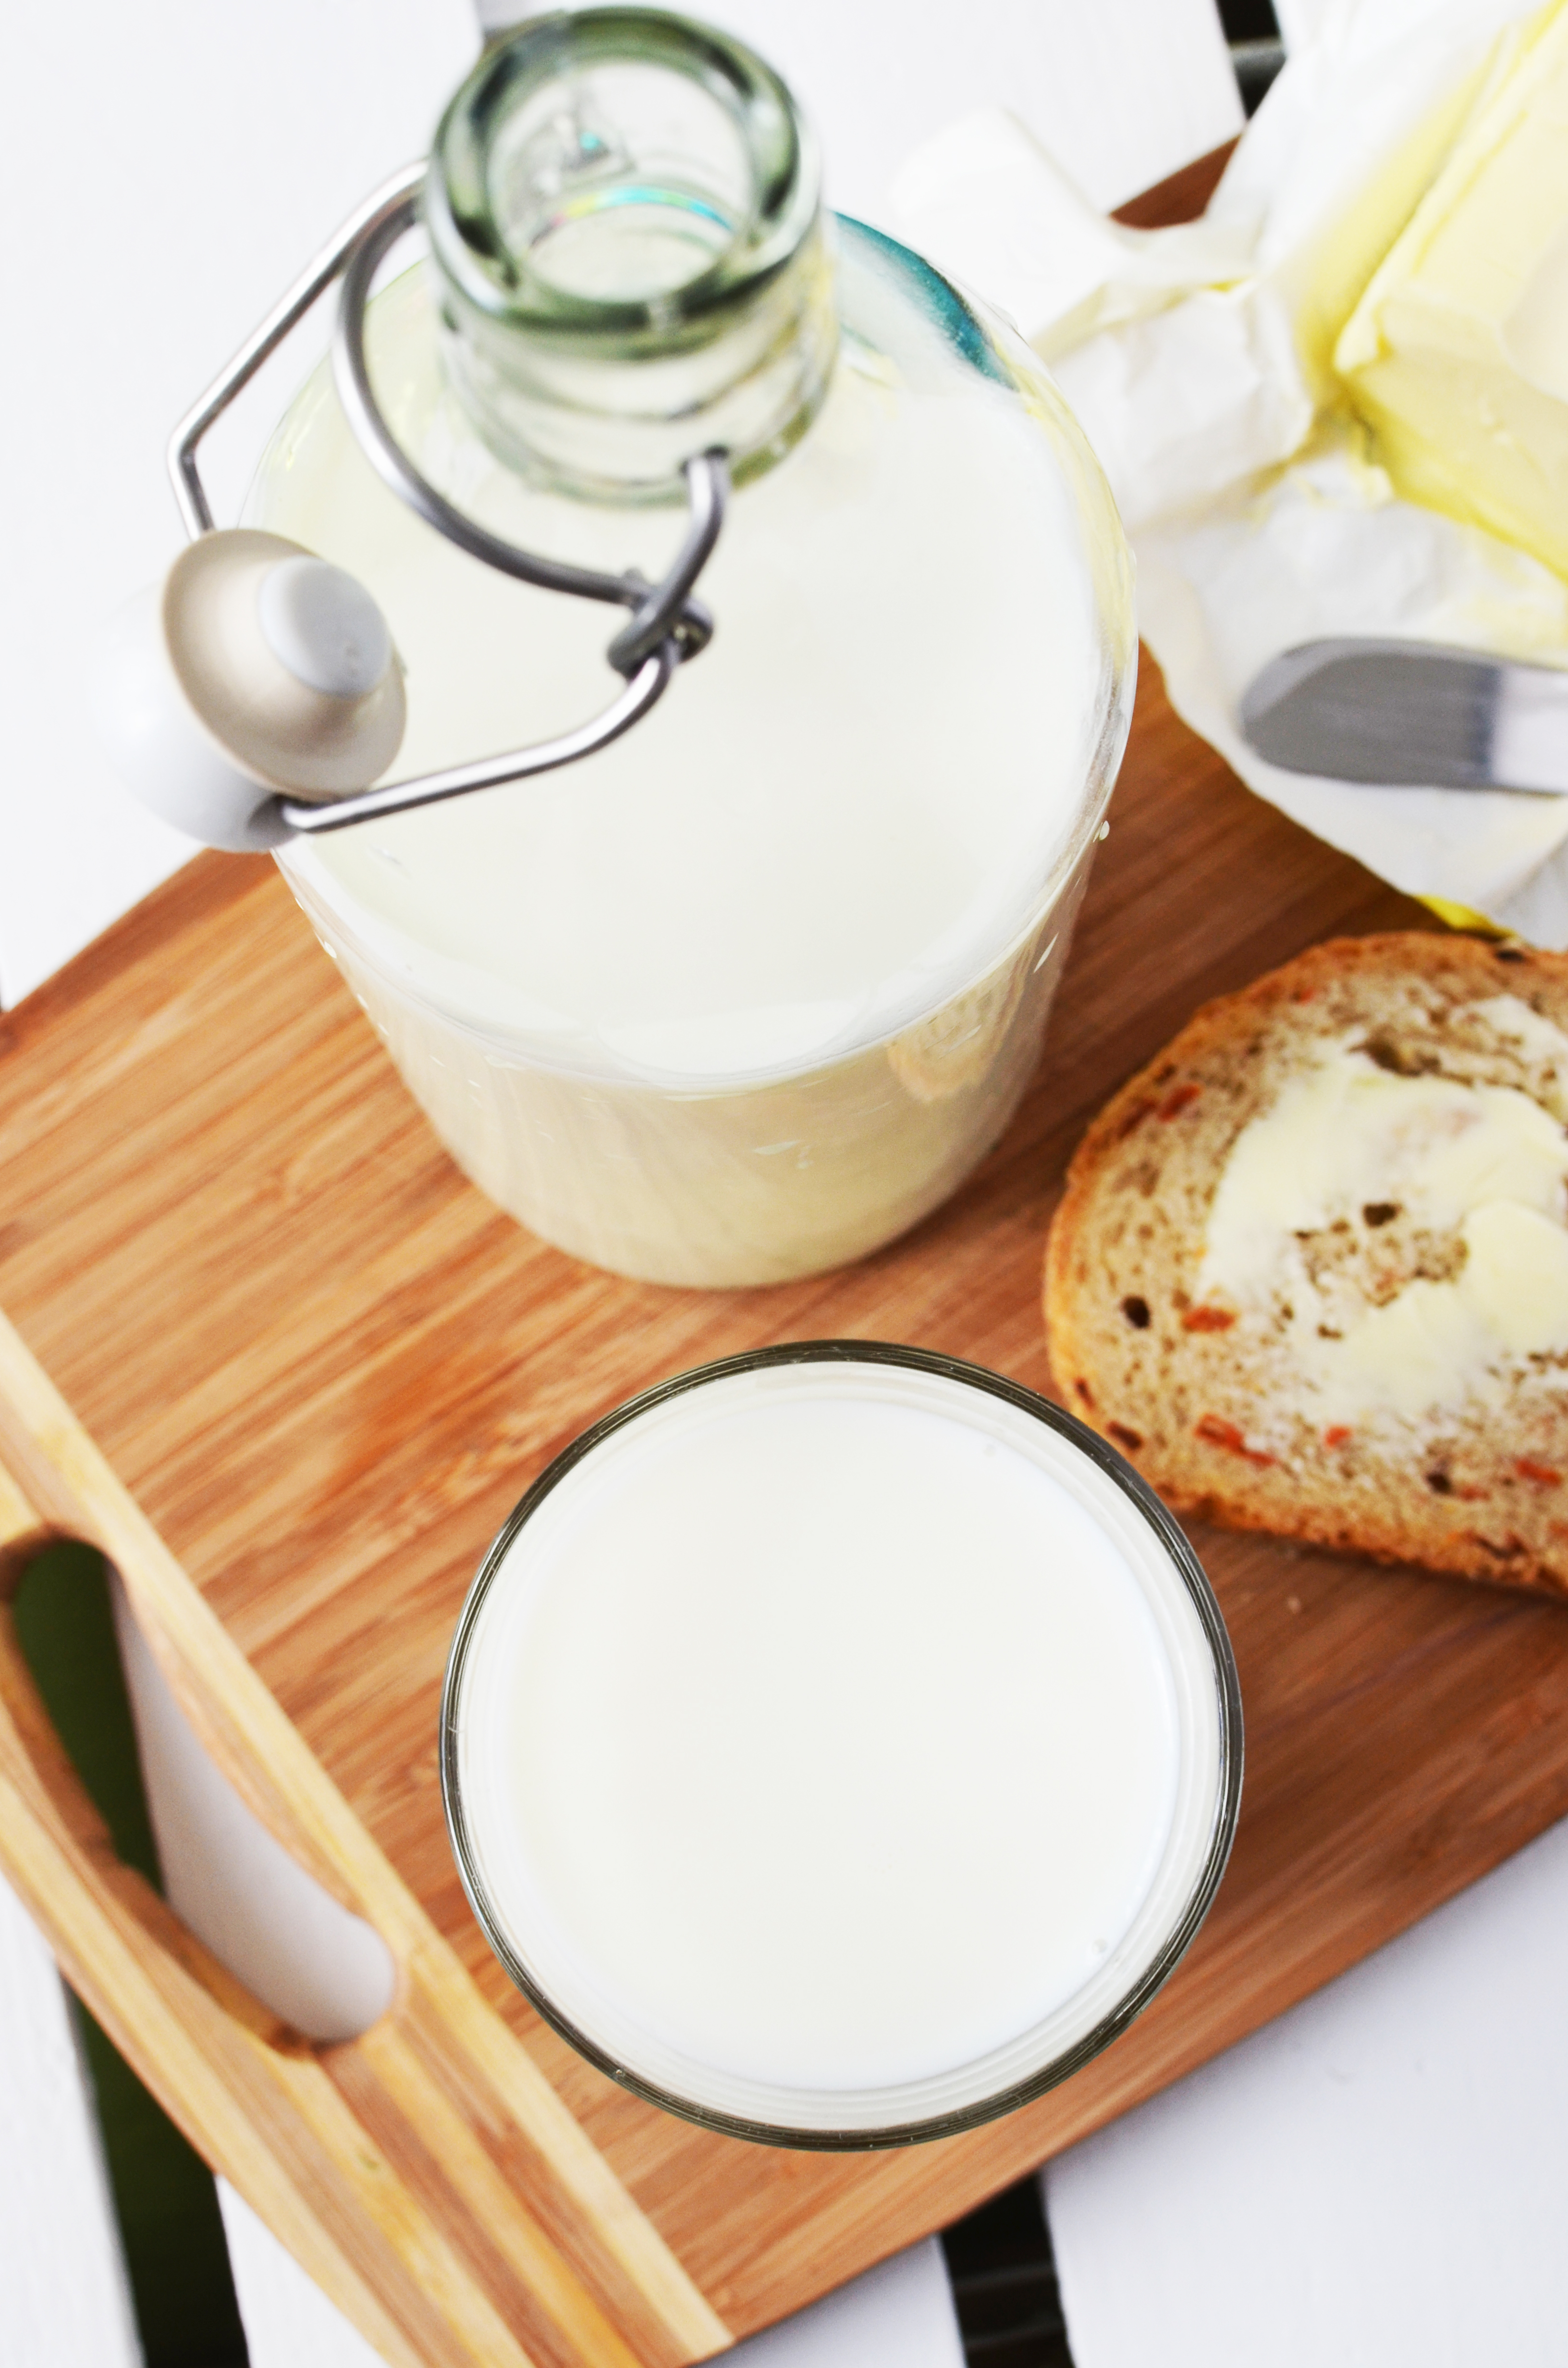
morning, dish, meal, food, produce, kitchen, bottle, breakfast, baking, milk, dessert, coconut, cutting board, flavor